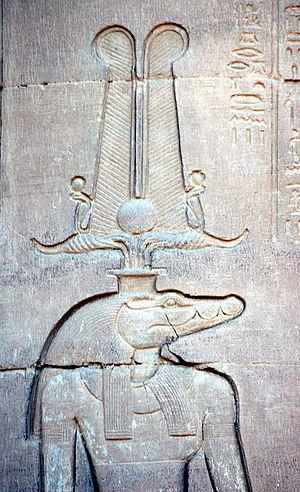
Horus est l'une des plus anciennes divinités égyptiennes. Les représentations les plus communes le dépeignent comme un faucon couronné du pschent ou comme un homme hiéracocéphale. Son nom signifie « le Lointain » en référence au vol majestueux du rapace. Son culte remonte à la préhistoire égyptienne. La plus ancienne cité à s'être placée sous son patronage semble être Nekhen, la « Ville du Faucon ». Dès les origines, Horus se trouve étroitement associé à la monarchie pharaonique en tant que dieu protecteur et dynastique. Les Suivants d’Horus sont ainsi les premiers souverains à s'être placés sous son obédience. Aux débuts de l’époque historique, le faucon sacré figure sur la palette du roi Narmer et, dès lors, sera constamment associé au pouvoir royal.